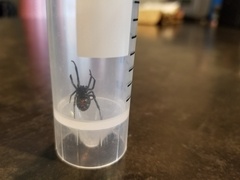
Species: Lactrodectus_hesperus